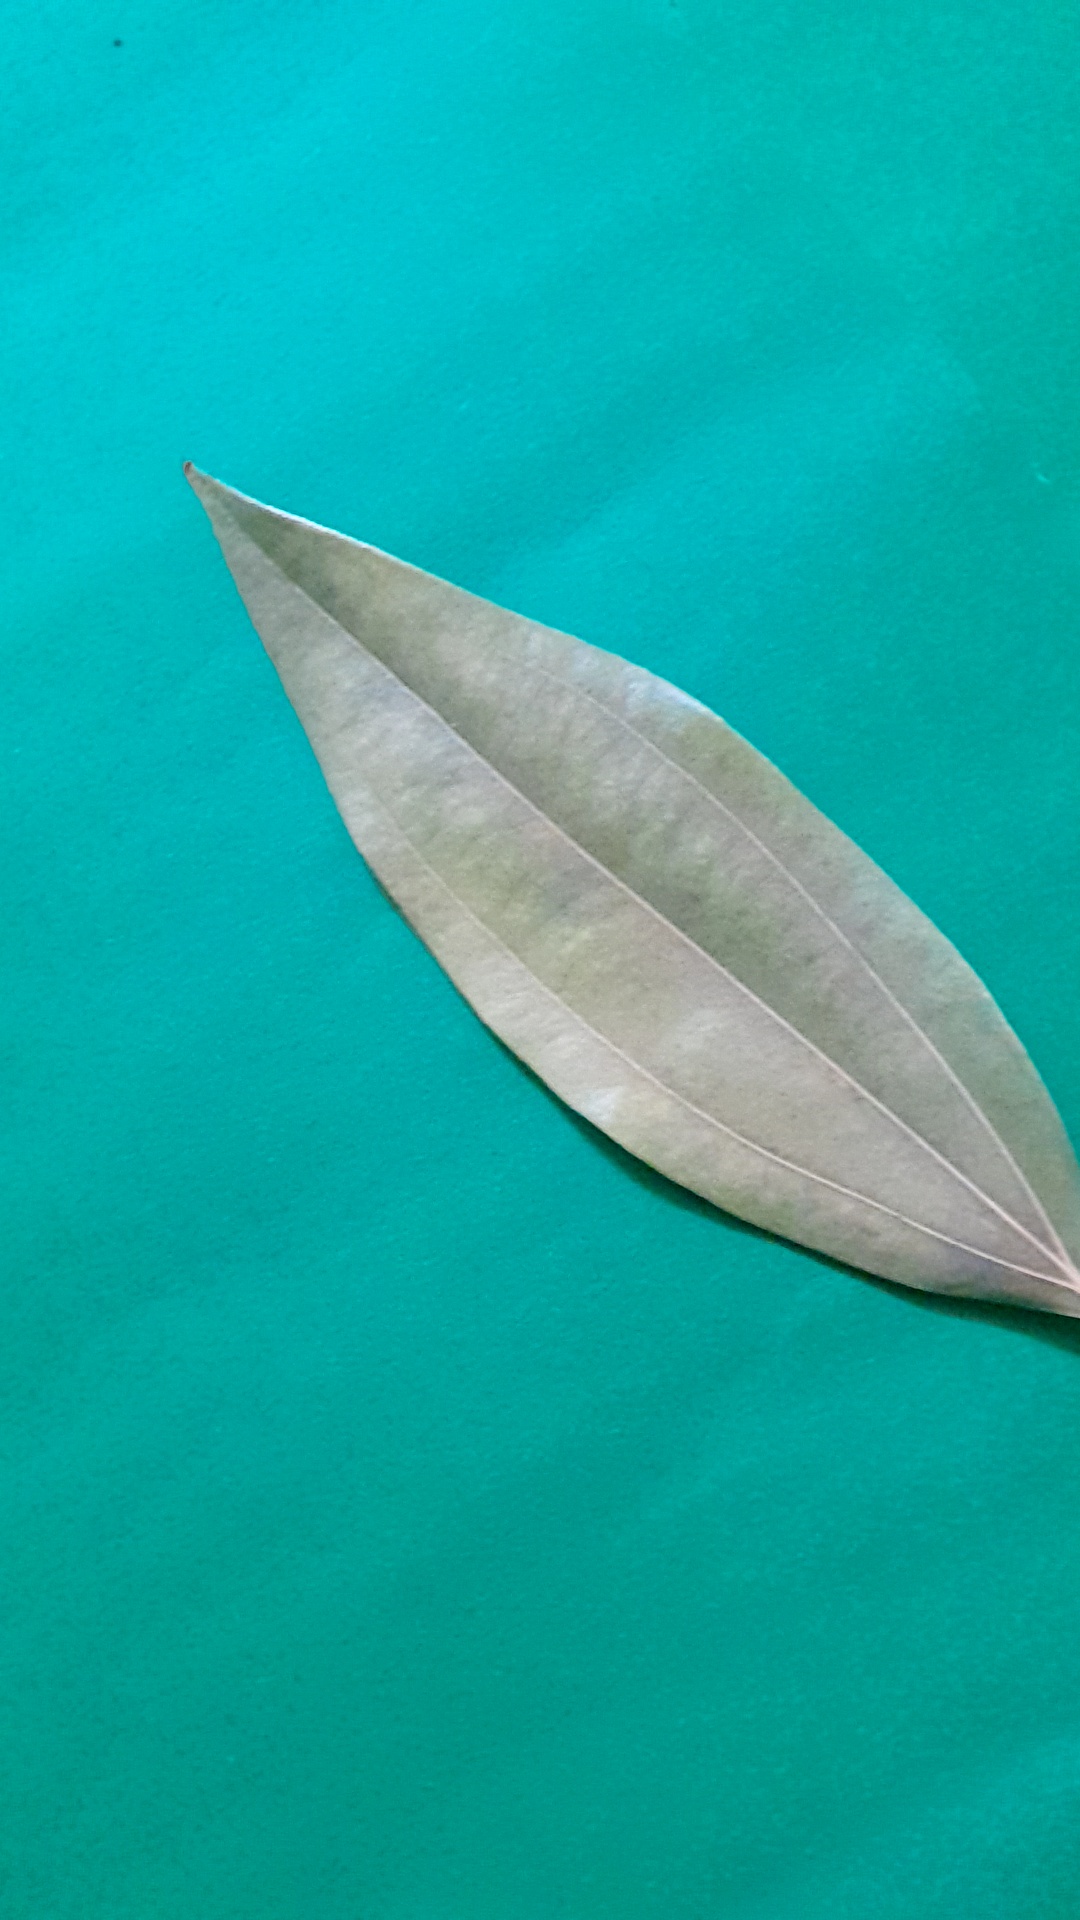
Label: Dry Leaf